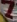
Number: 7